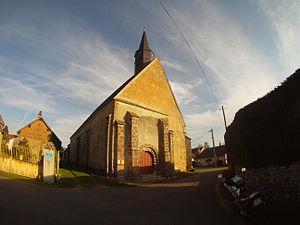
Église Saint-Georges des Corvées-les-Yys
Les Corvées-les-Yys est une commune française située dans le département d'Eure-et-Loir en région Centre-Val de Loire.
Cet article recense les monuments historiques d'Eure-et-Loir, en France.